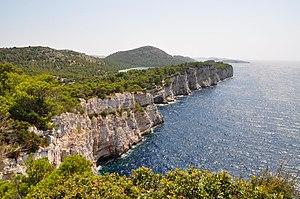
Telašćica Cliff en août 2010, Dugi Otok.
Le parc national des Kornati, fondé en 1980, est un parc national situé dans l'archipel des Kornati en Croatie. Le parc est composé de 89 îles et s'étend sur une superficie totale de 220 km², dont 70 km² terrestres et 150 km² marins.